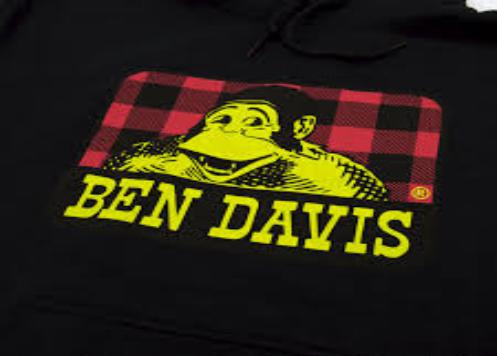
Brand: Ben Davis
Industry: Clothes